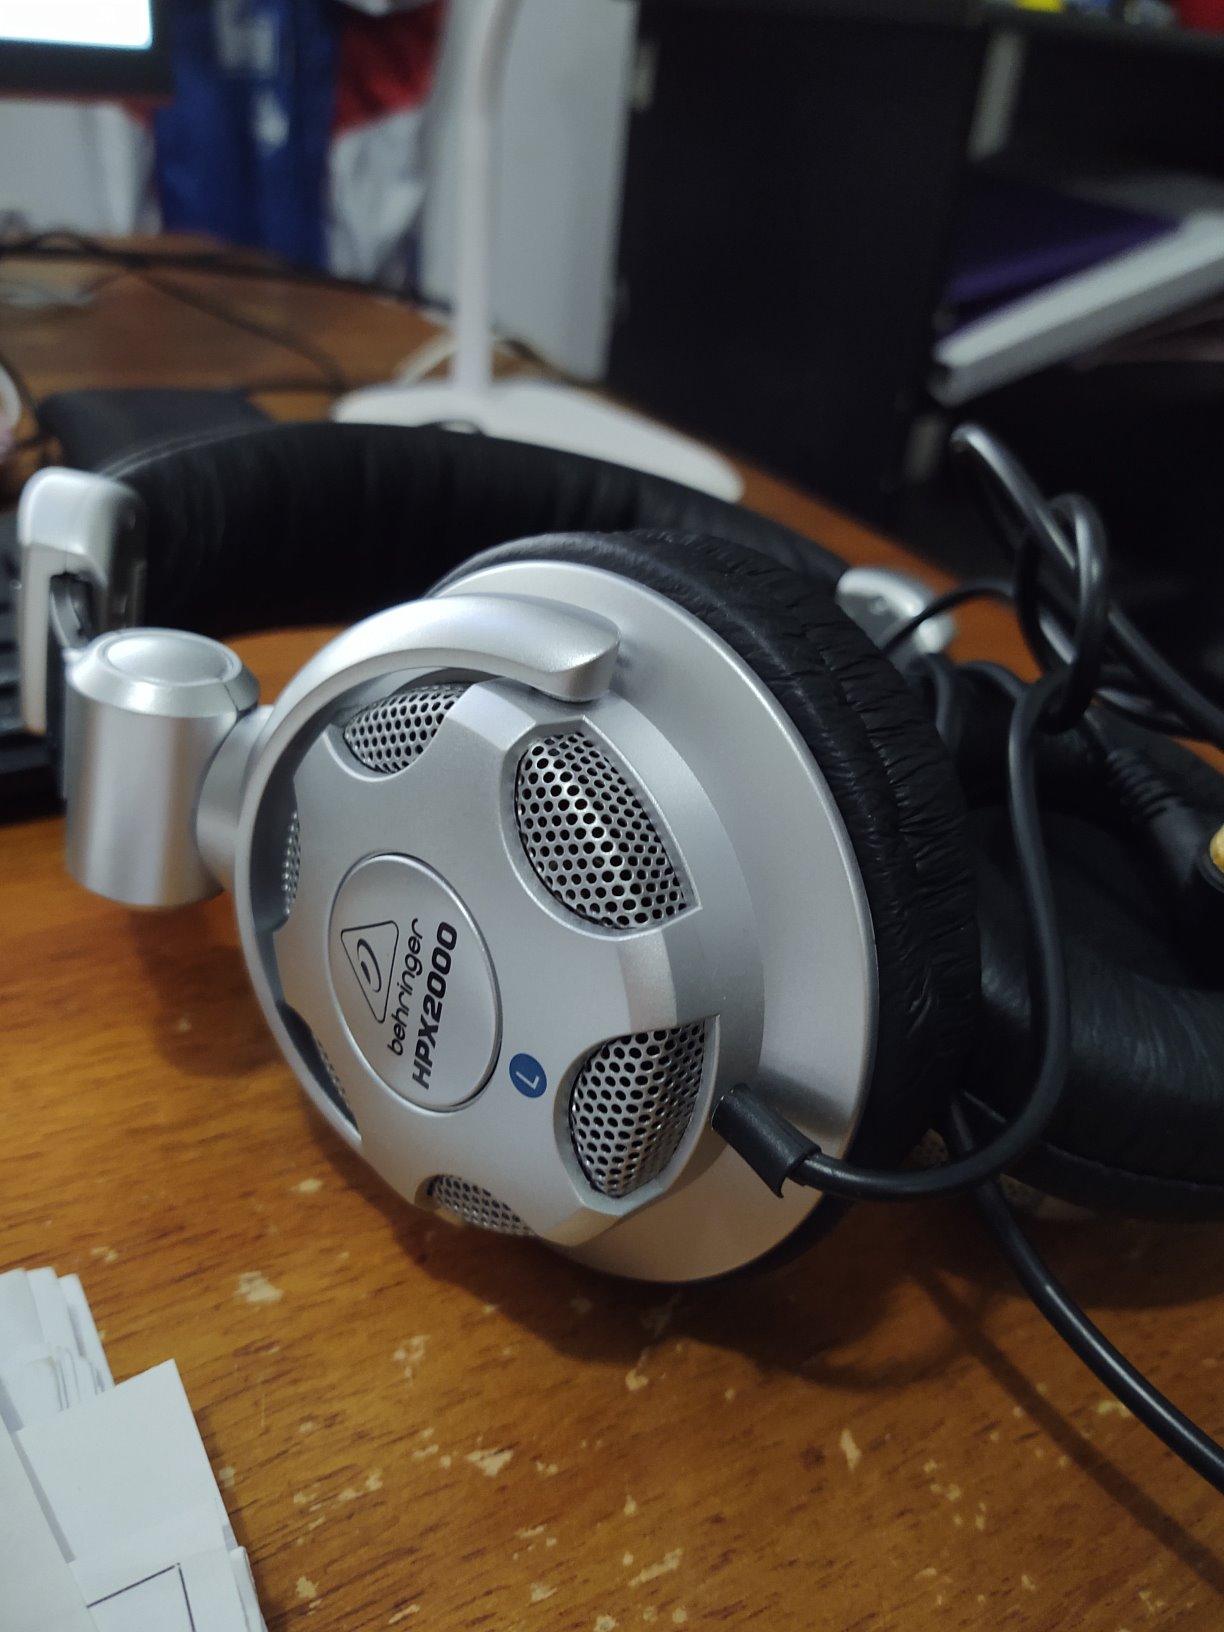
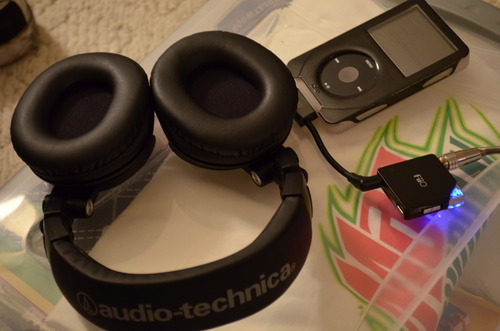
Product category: headphones
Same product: no